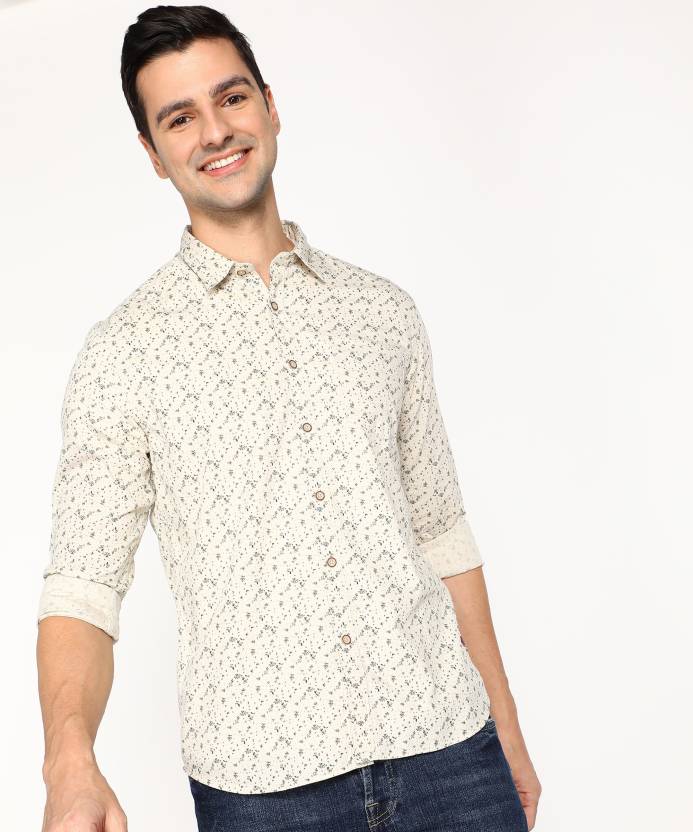
Product: Men Regular Fit Printed Curved Collar Casual Shirt
Price: ₹773
Colors: Beige
Pattern: Printed
Description: SMU SHIRTS, S